Bottlenose dolphin

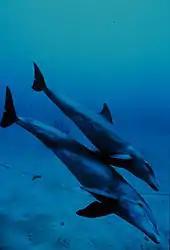
Photo of juvenile diving just above its mother's dorsal fin

Cognitive abilities that have been investigated include concept formation, sensory skills, and mental representations. Such research has been ongoing since the 1970s. This includes: acoustic and behavioral mimicry, comprehension of novel sequences in an artificial language, memory, monitoring of self behavior, discrimination and matching, comprehension of symbols for various body parts, comprehension of pointing gestures and gaze (as made by dolphins or humans), mirror self-recognition, and numerical values.